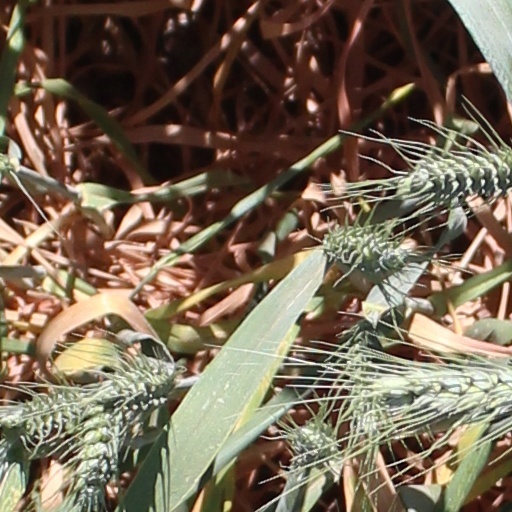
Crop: wheat